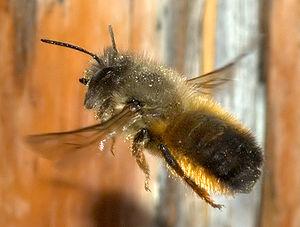
L'osmie rousse, Osmia bicornis, est une espèce d'abeilles solitaires répandue en Europe de la famille des Megachilidae, du genre Osmia. Elle a disparu des zones d'agriculture intensive mais est bien présente en zone urbaine. Son nom français provient de son ancien nom scientifique synonyme : Osmia rufa.